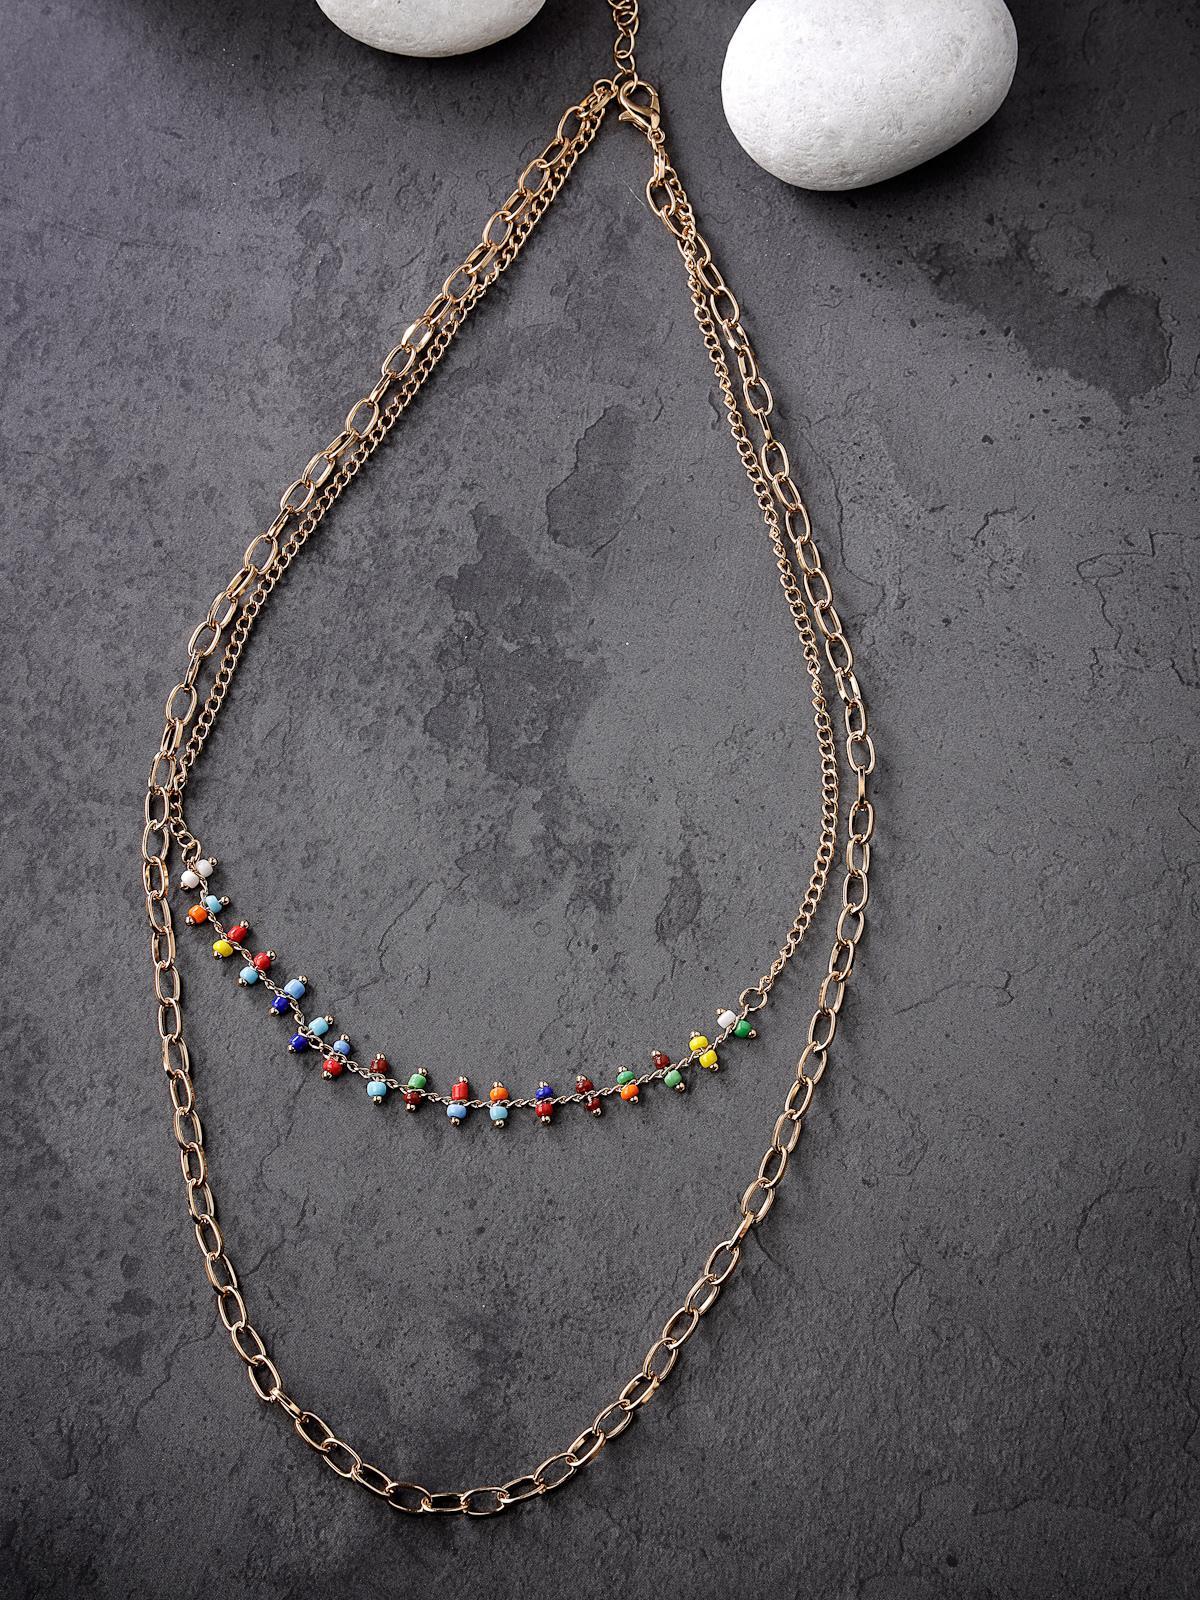
Scintillare by Sukkhi Eye-Catchy Multicolor 2 Layered Gold Plated Choker Necklace for Women & Girls |Birthday Gift for Girls And Women Anniversary Gift for Wife| Gifts Collection|N106597
Type: Necklaces & Pendants
Brand: Scintillare by Sukkhi
Price: Rs. 299
 Elevate your style with the Eye-Catchy Multicolor 2-Layered Gold Plated Choker Necklace by Scintillare from Sukkhi. This trendy and vibrant necklace is a stunning accessory for women and girls. The multicolored design adds a playful and chic touch, making it an ideal birthday or anniversary gift. Transform your look with this eye-catching piece from Scintillare's Gifts Collection, a perfect blend of contemporary fashion and vibrant elegance.Disclaimer:There may be slight variation in shade and colour due to photographic effects and monitor settings
Included: 1 Necklace